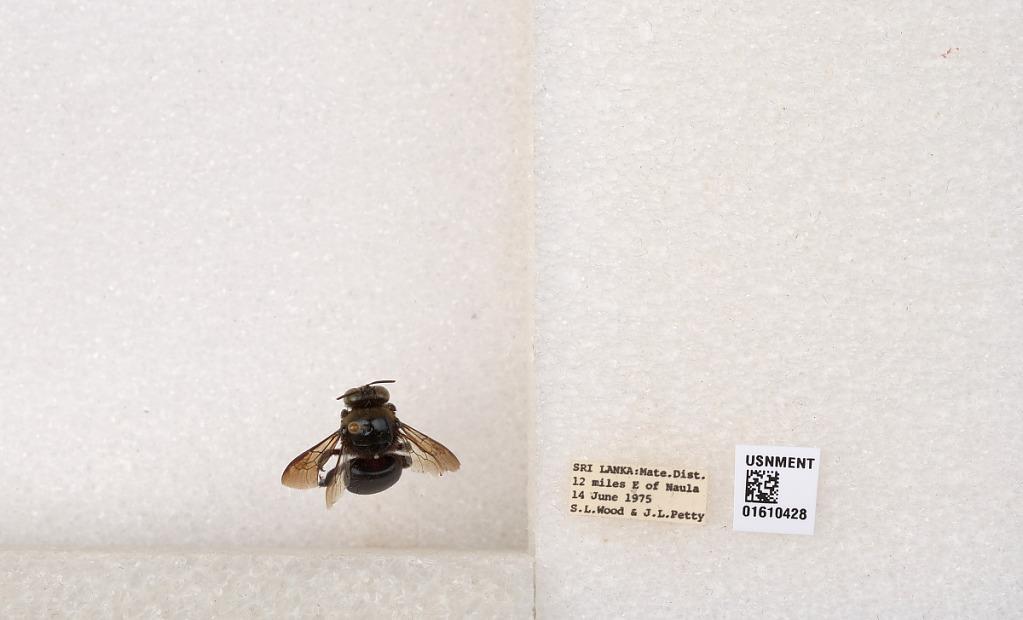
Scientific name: Xylocopa (Nodula) amethystina (Fabricius)
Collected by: S. Wood & J. Petty
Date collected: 1975-6-14
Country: Sri Lanka
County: Matale
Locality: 12 miles E of Naula
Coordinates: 7.7396, 80.8247